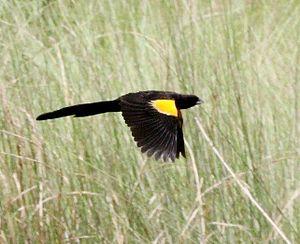
L'Euplecte des marais est une espèce de passereaux de la famille des Ploceidae.